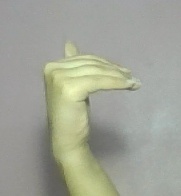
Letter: khaa